Myanmar Alin

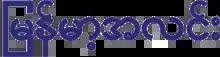
Logo

Myanmar Alin (also known as Myanma Alinn) is a state-run Burmese language daily newspaper and the longest running newspaper in circulation in Myanmar. The paper is considered to be the official mouthpiece of the government of Myanmar.